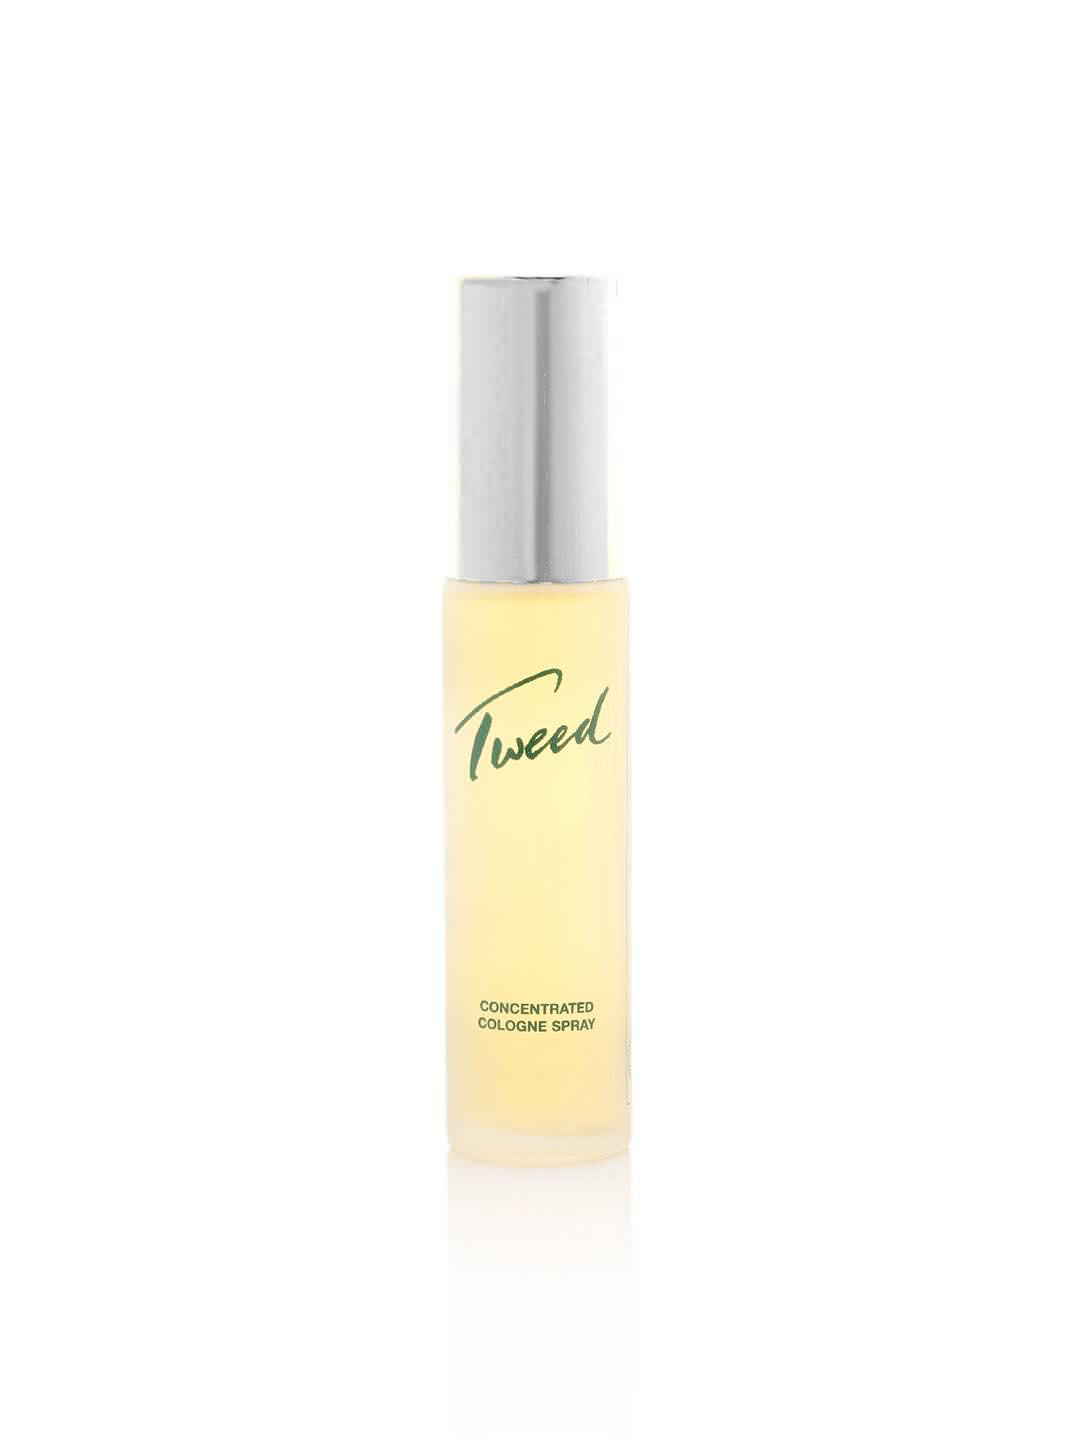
Taylor of London Women Tweed Perfume
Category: Personal Care / Fragrance / Perfume and Body Mist
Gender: Women
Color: Orange
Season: Spring 2017
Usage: Casual